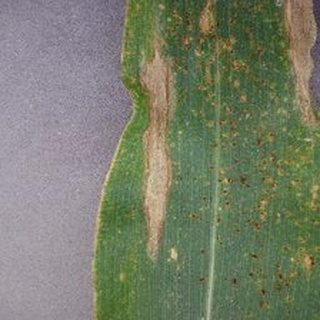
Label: corn_northern_leaf_blight